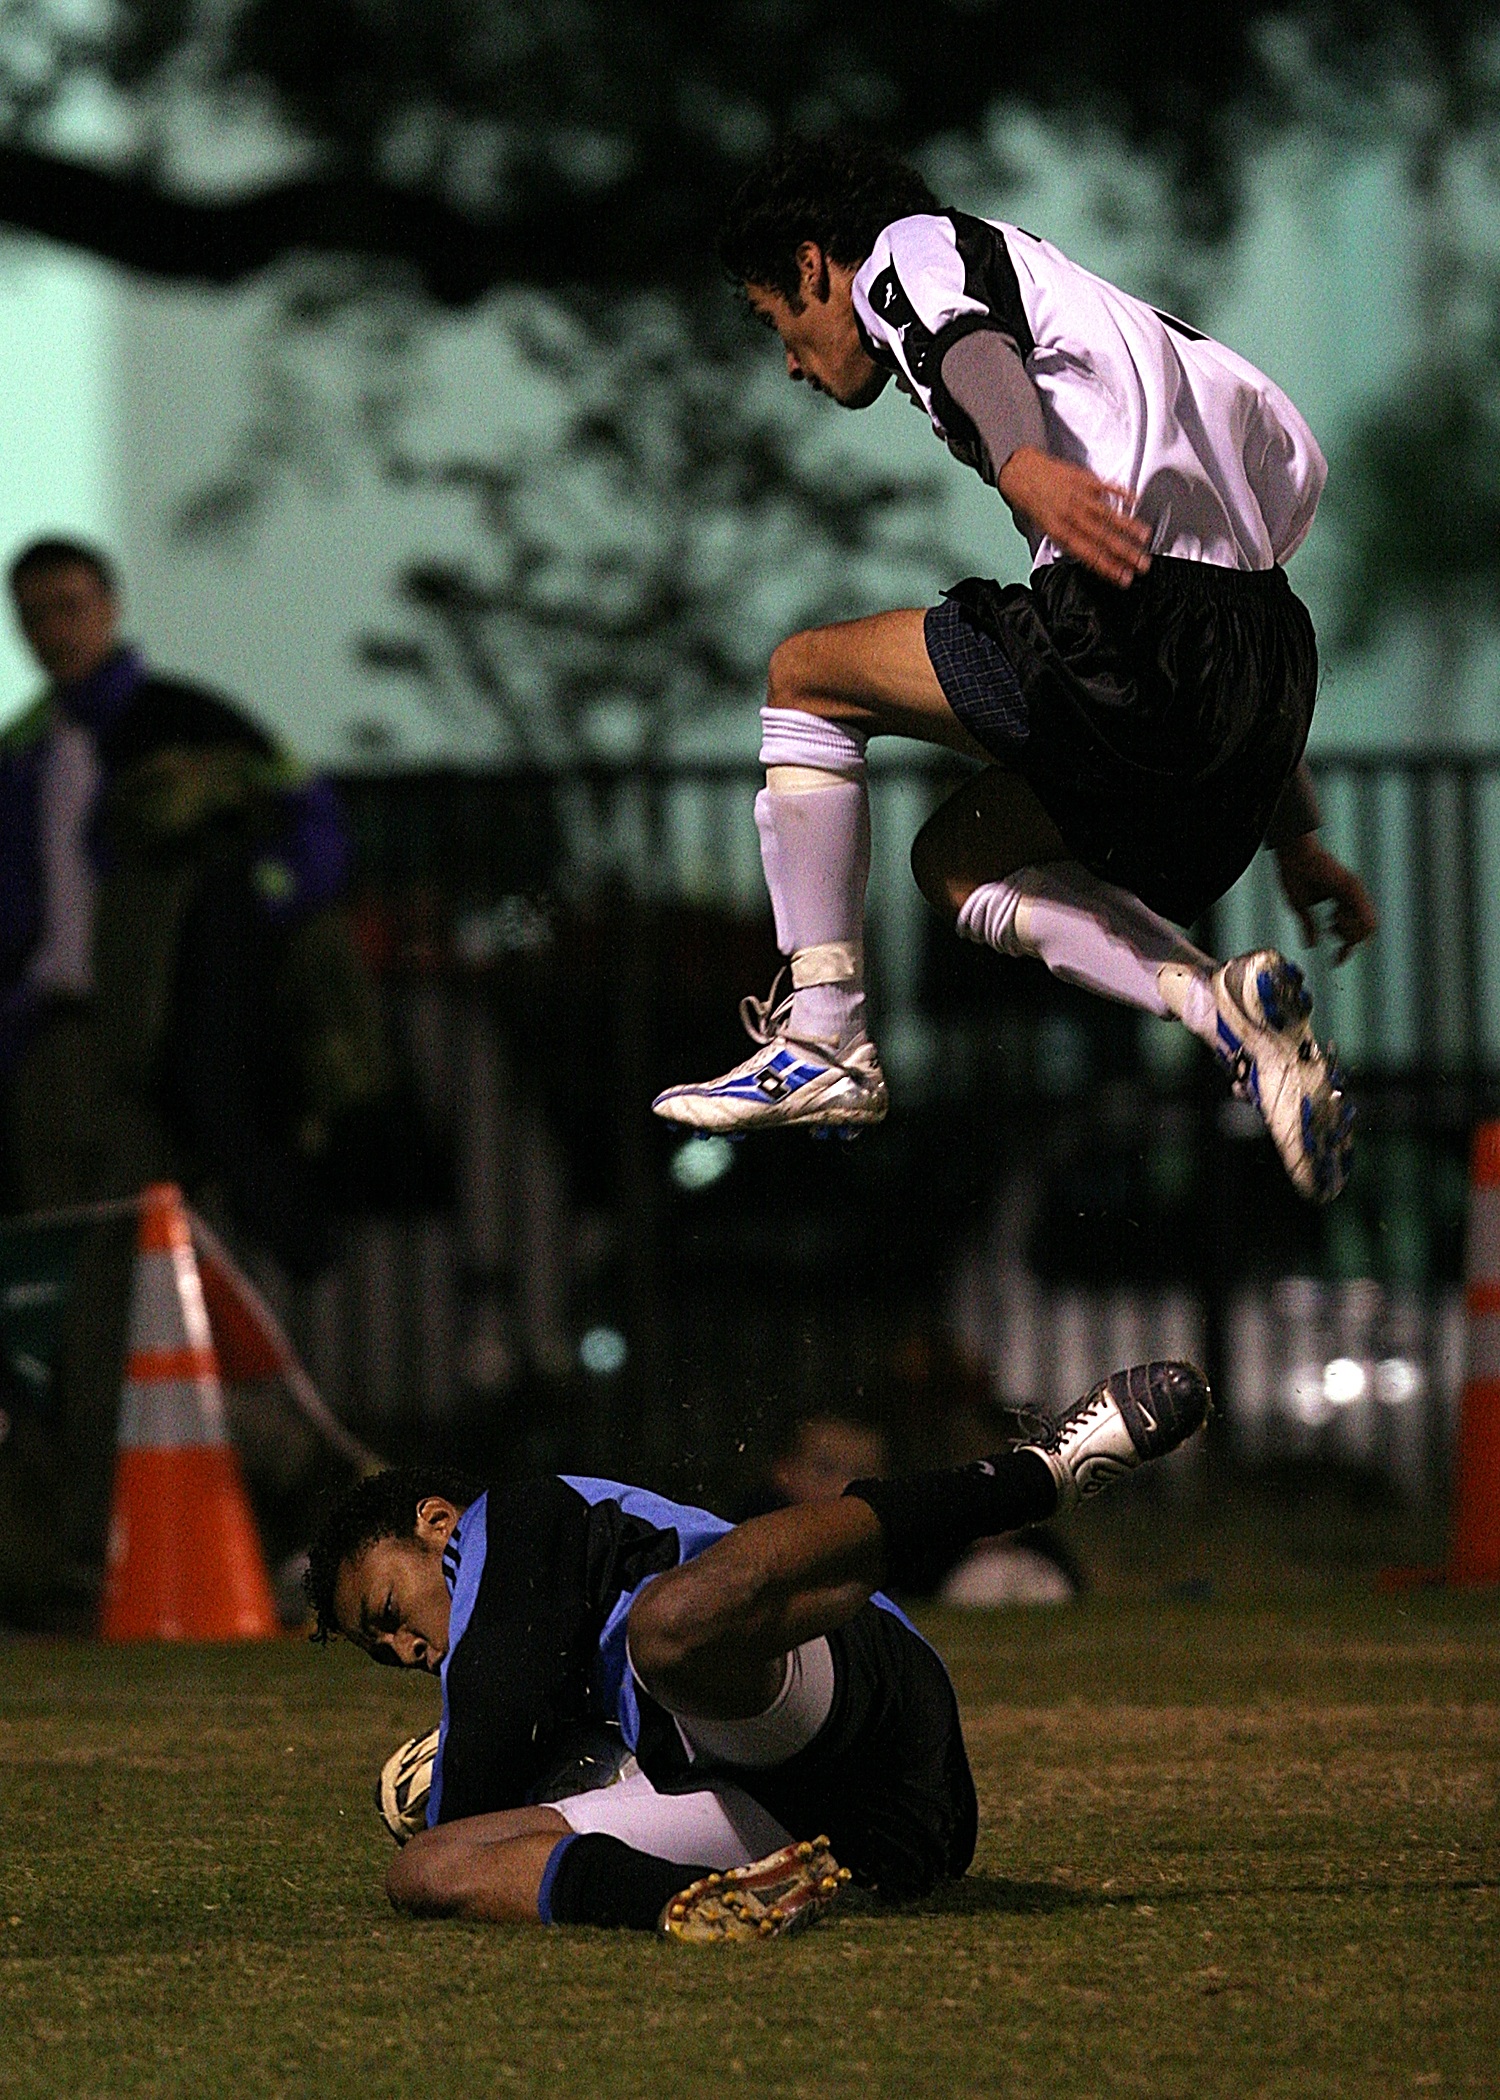
sport, field, game, male, jumping, action, soccer, professional, black, player, football pitch, competition, sports, ball, leaping